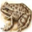
Label: frog